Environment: real
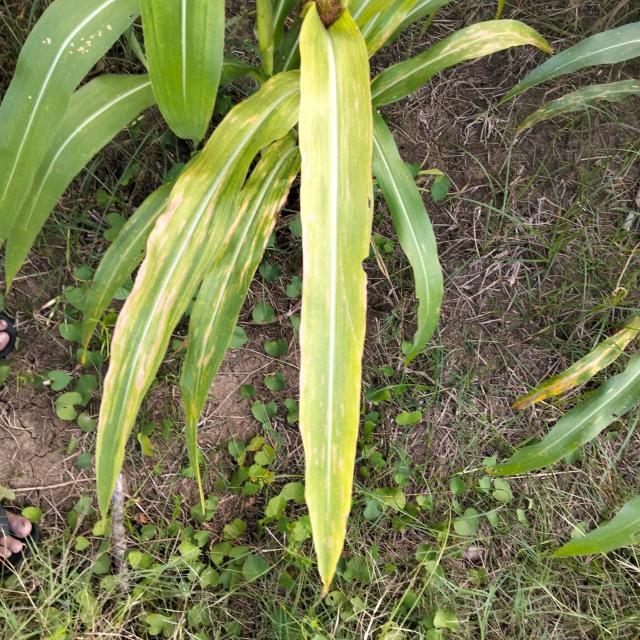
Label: potassium_deficiency